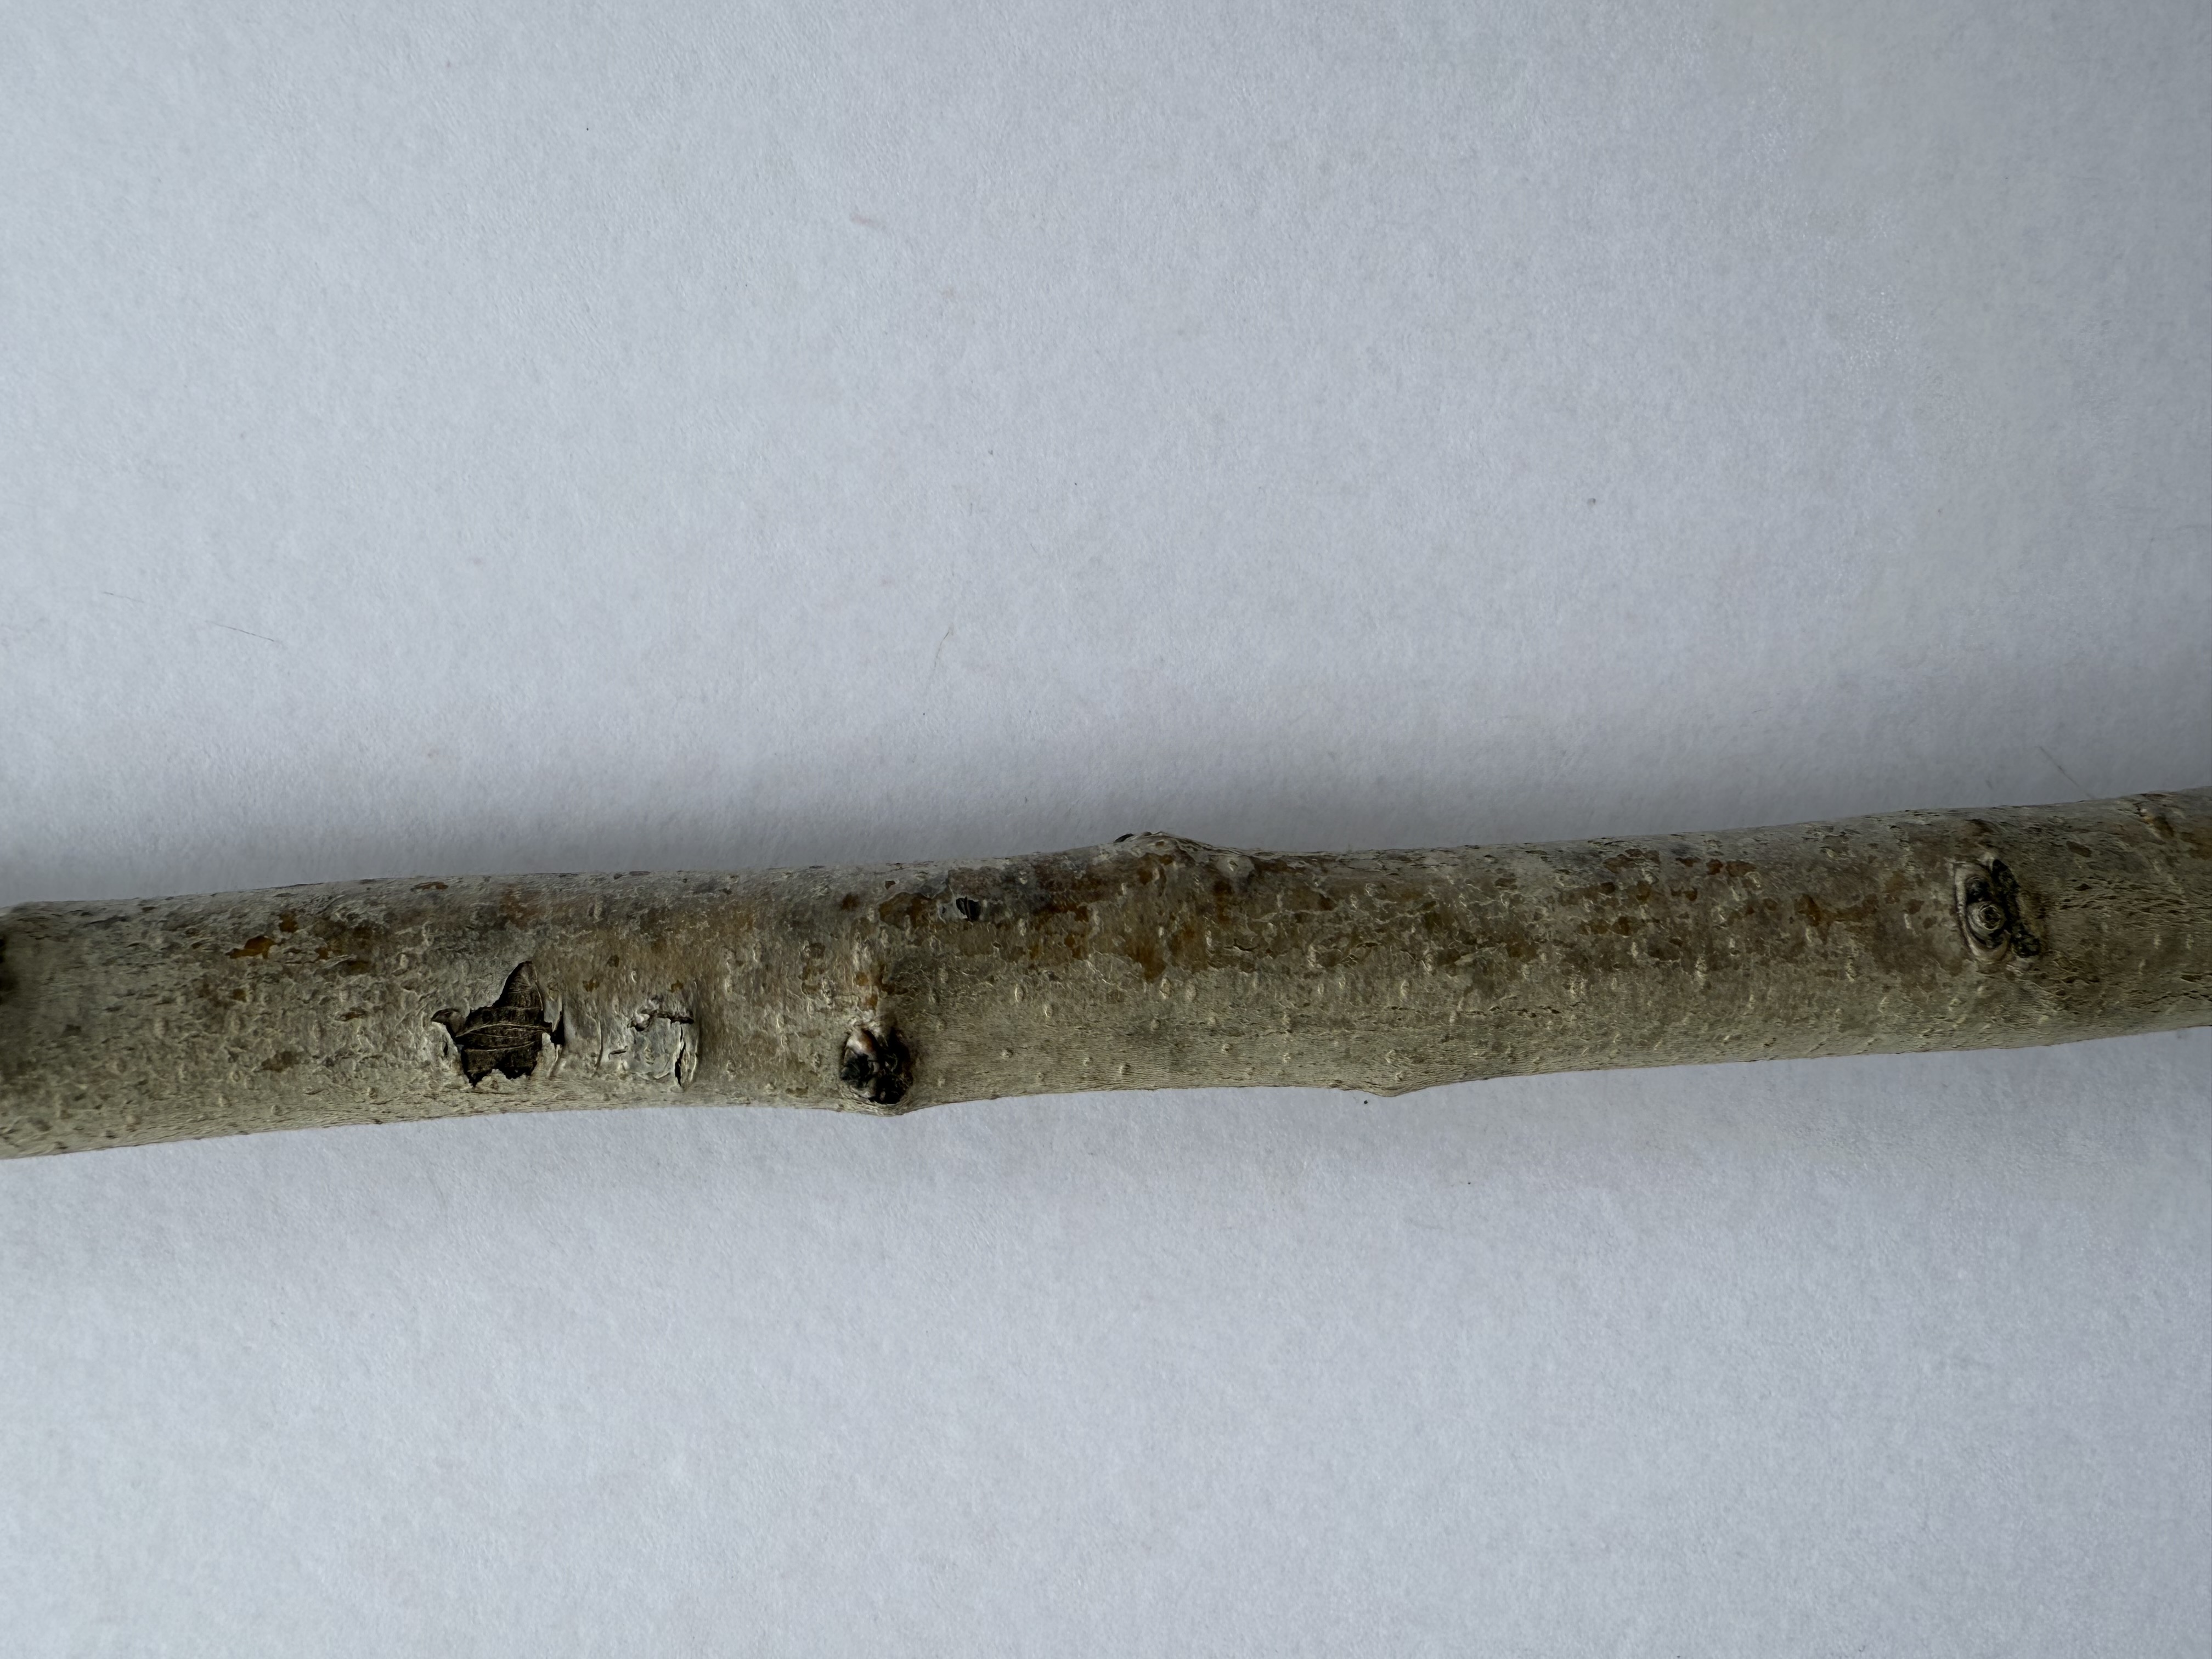
Variety: Medlar